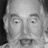
Emotion: surprise